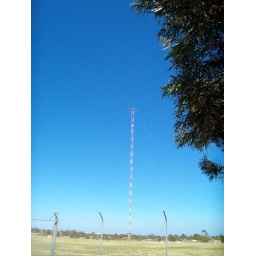
Radio tower with gum tree in foreground